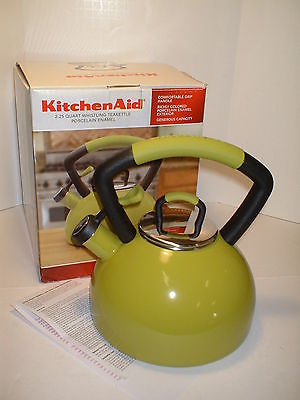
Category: kettle